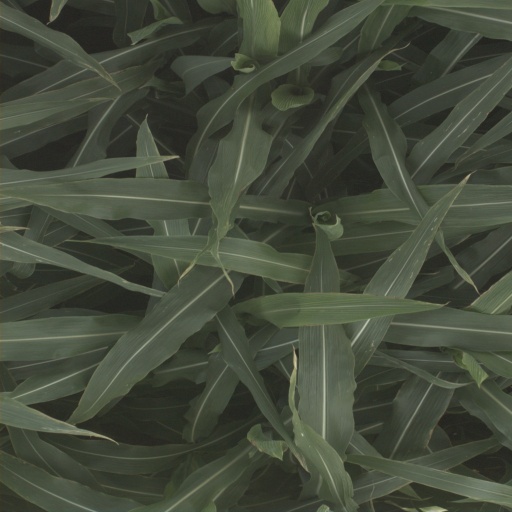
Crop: sorghum